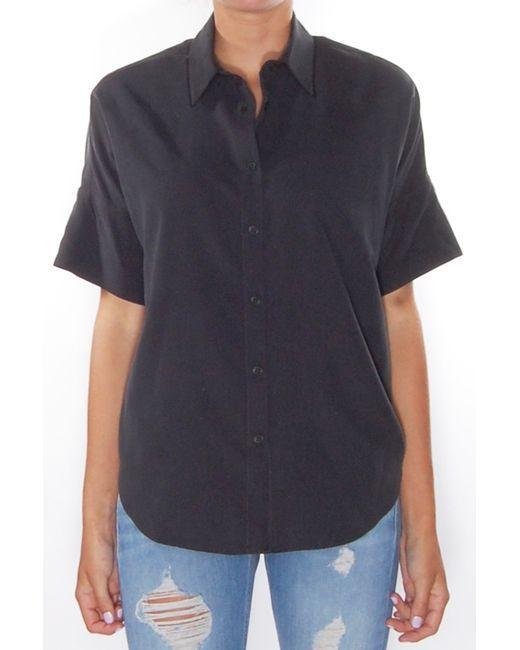
Einfarbiges schwarzes Kurzarmhemd mit Knöpfen für Damen